Sickla Köpkvarter

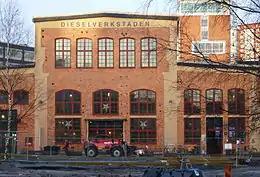
Dieselverkstaden—Old factory turned into civic center

Sickla is an area on the western part of the peninsula Sicklaön, in the municipalities of Nacka and Stockholm. The toponym is said to be derived from Old Swedish, meaning "boggy ground, from which water emerges." The area north of lake Sicklasjön, today known as "Sickla Köpkvarter", was previously an industrial estate, established in connection with the Saltsjöbanan railway expansion in the early 1890s. Two companies were active in this part of Sickla, and would later merge to form the global industrial group Atlas Copco; with its factories remaining active on site until the late 1980s.